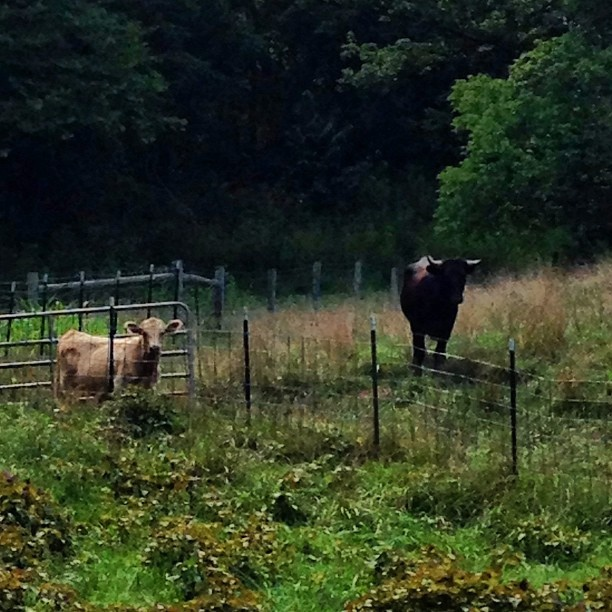
The two cows are fenced in the field.
A black cow standing near a brown cow on top of a lush green field.
A couple of cows standing by a metal fence.
There are cattle inside the fence in the field.
Two cows sitting in a pen in the pasture.